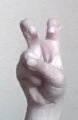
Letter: toot